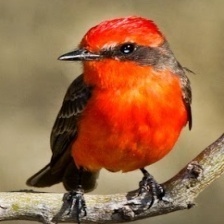
Species: VERMILION FLYCATHER
Scientific name: PYROCEPHALUS OBSCURUS